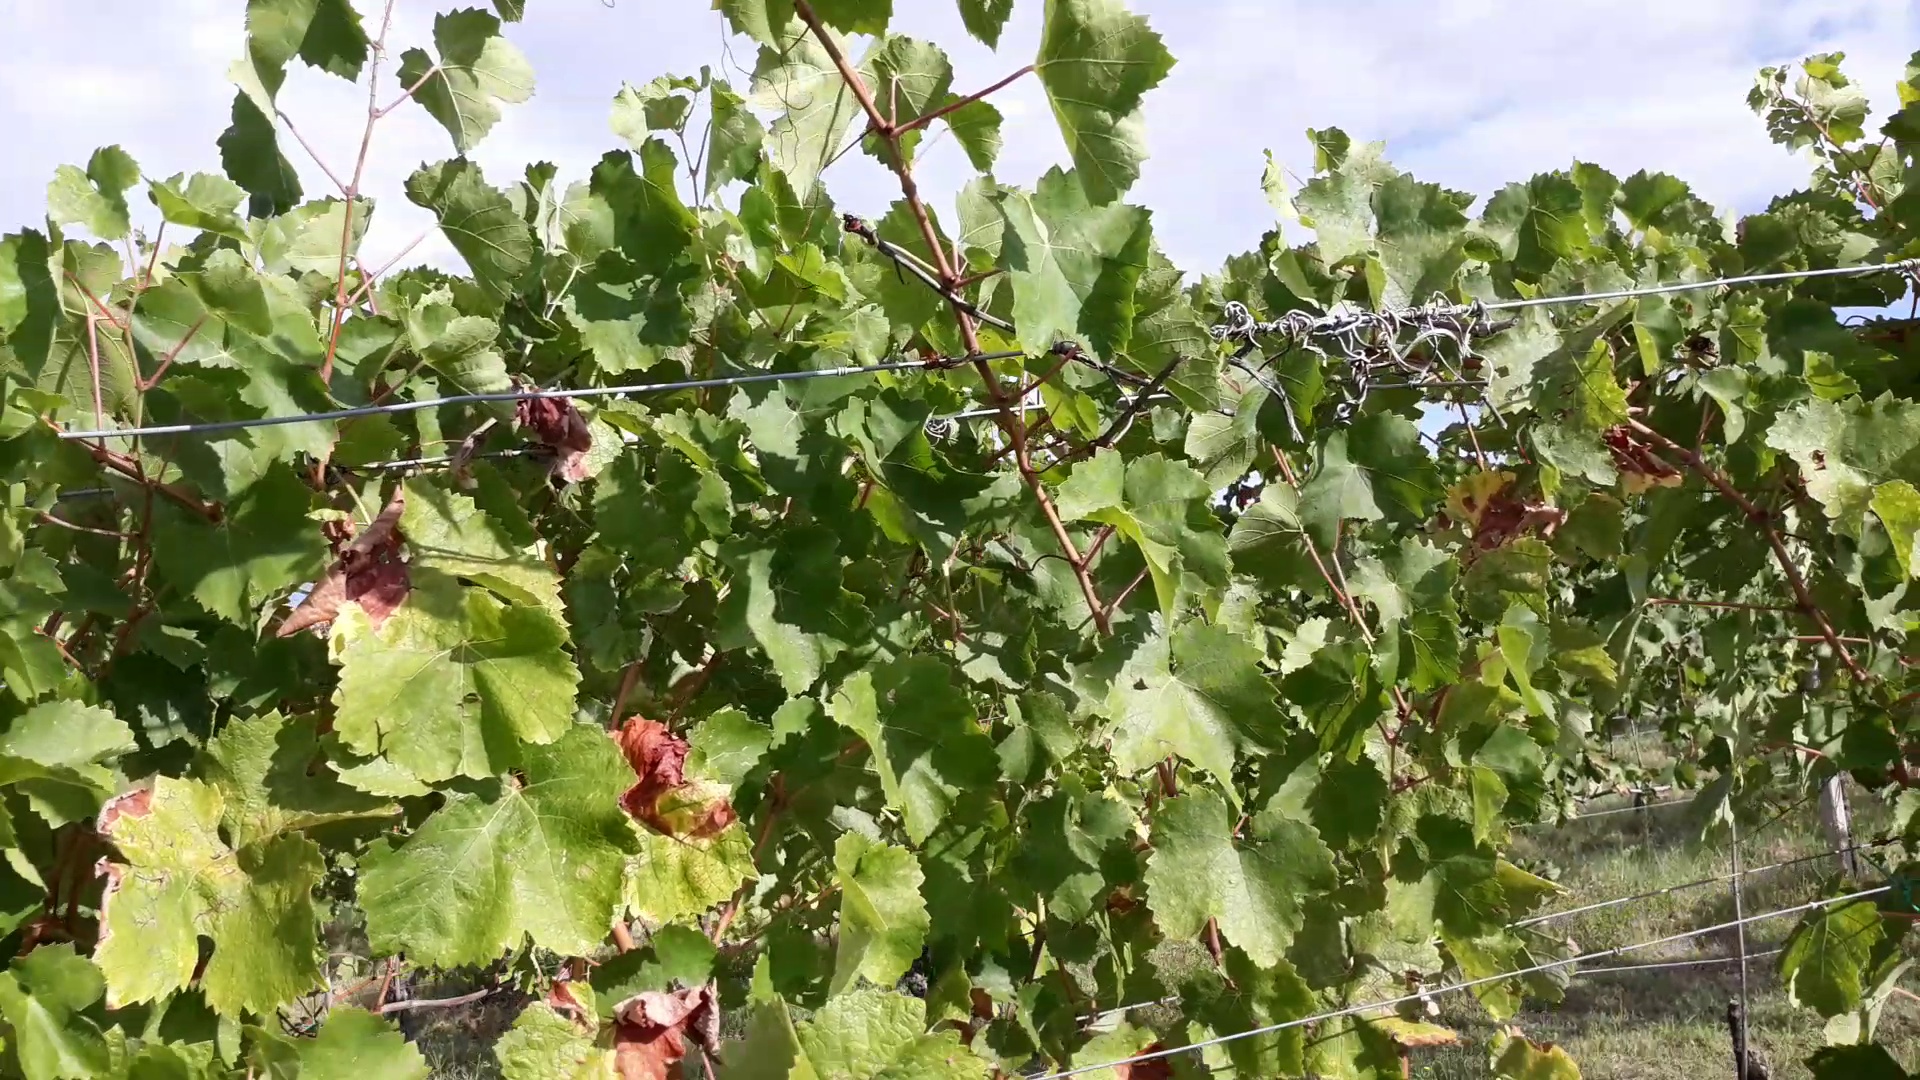
Label: esca